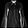
Label: Shirt